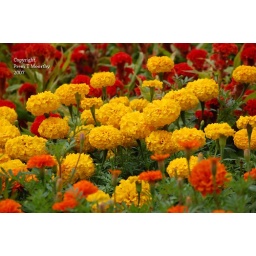
Orange and yellow with a bit og green thrown in